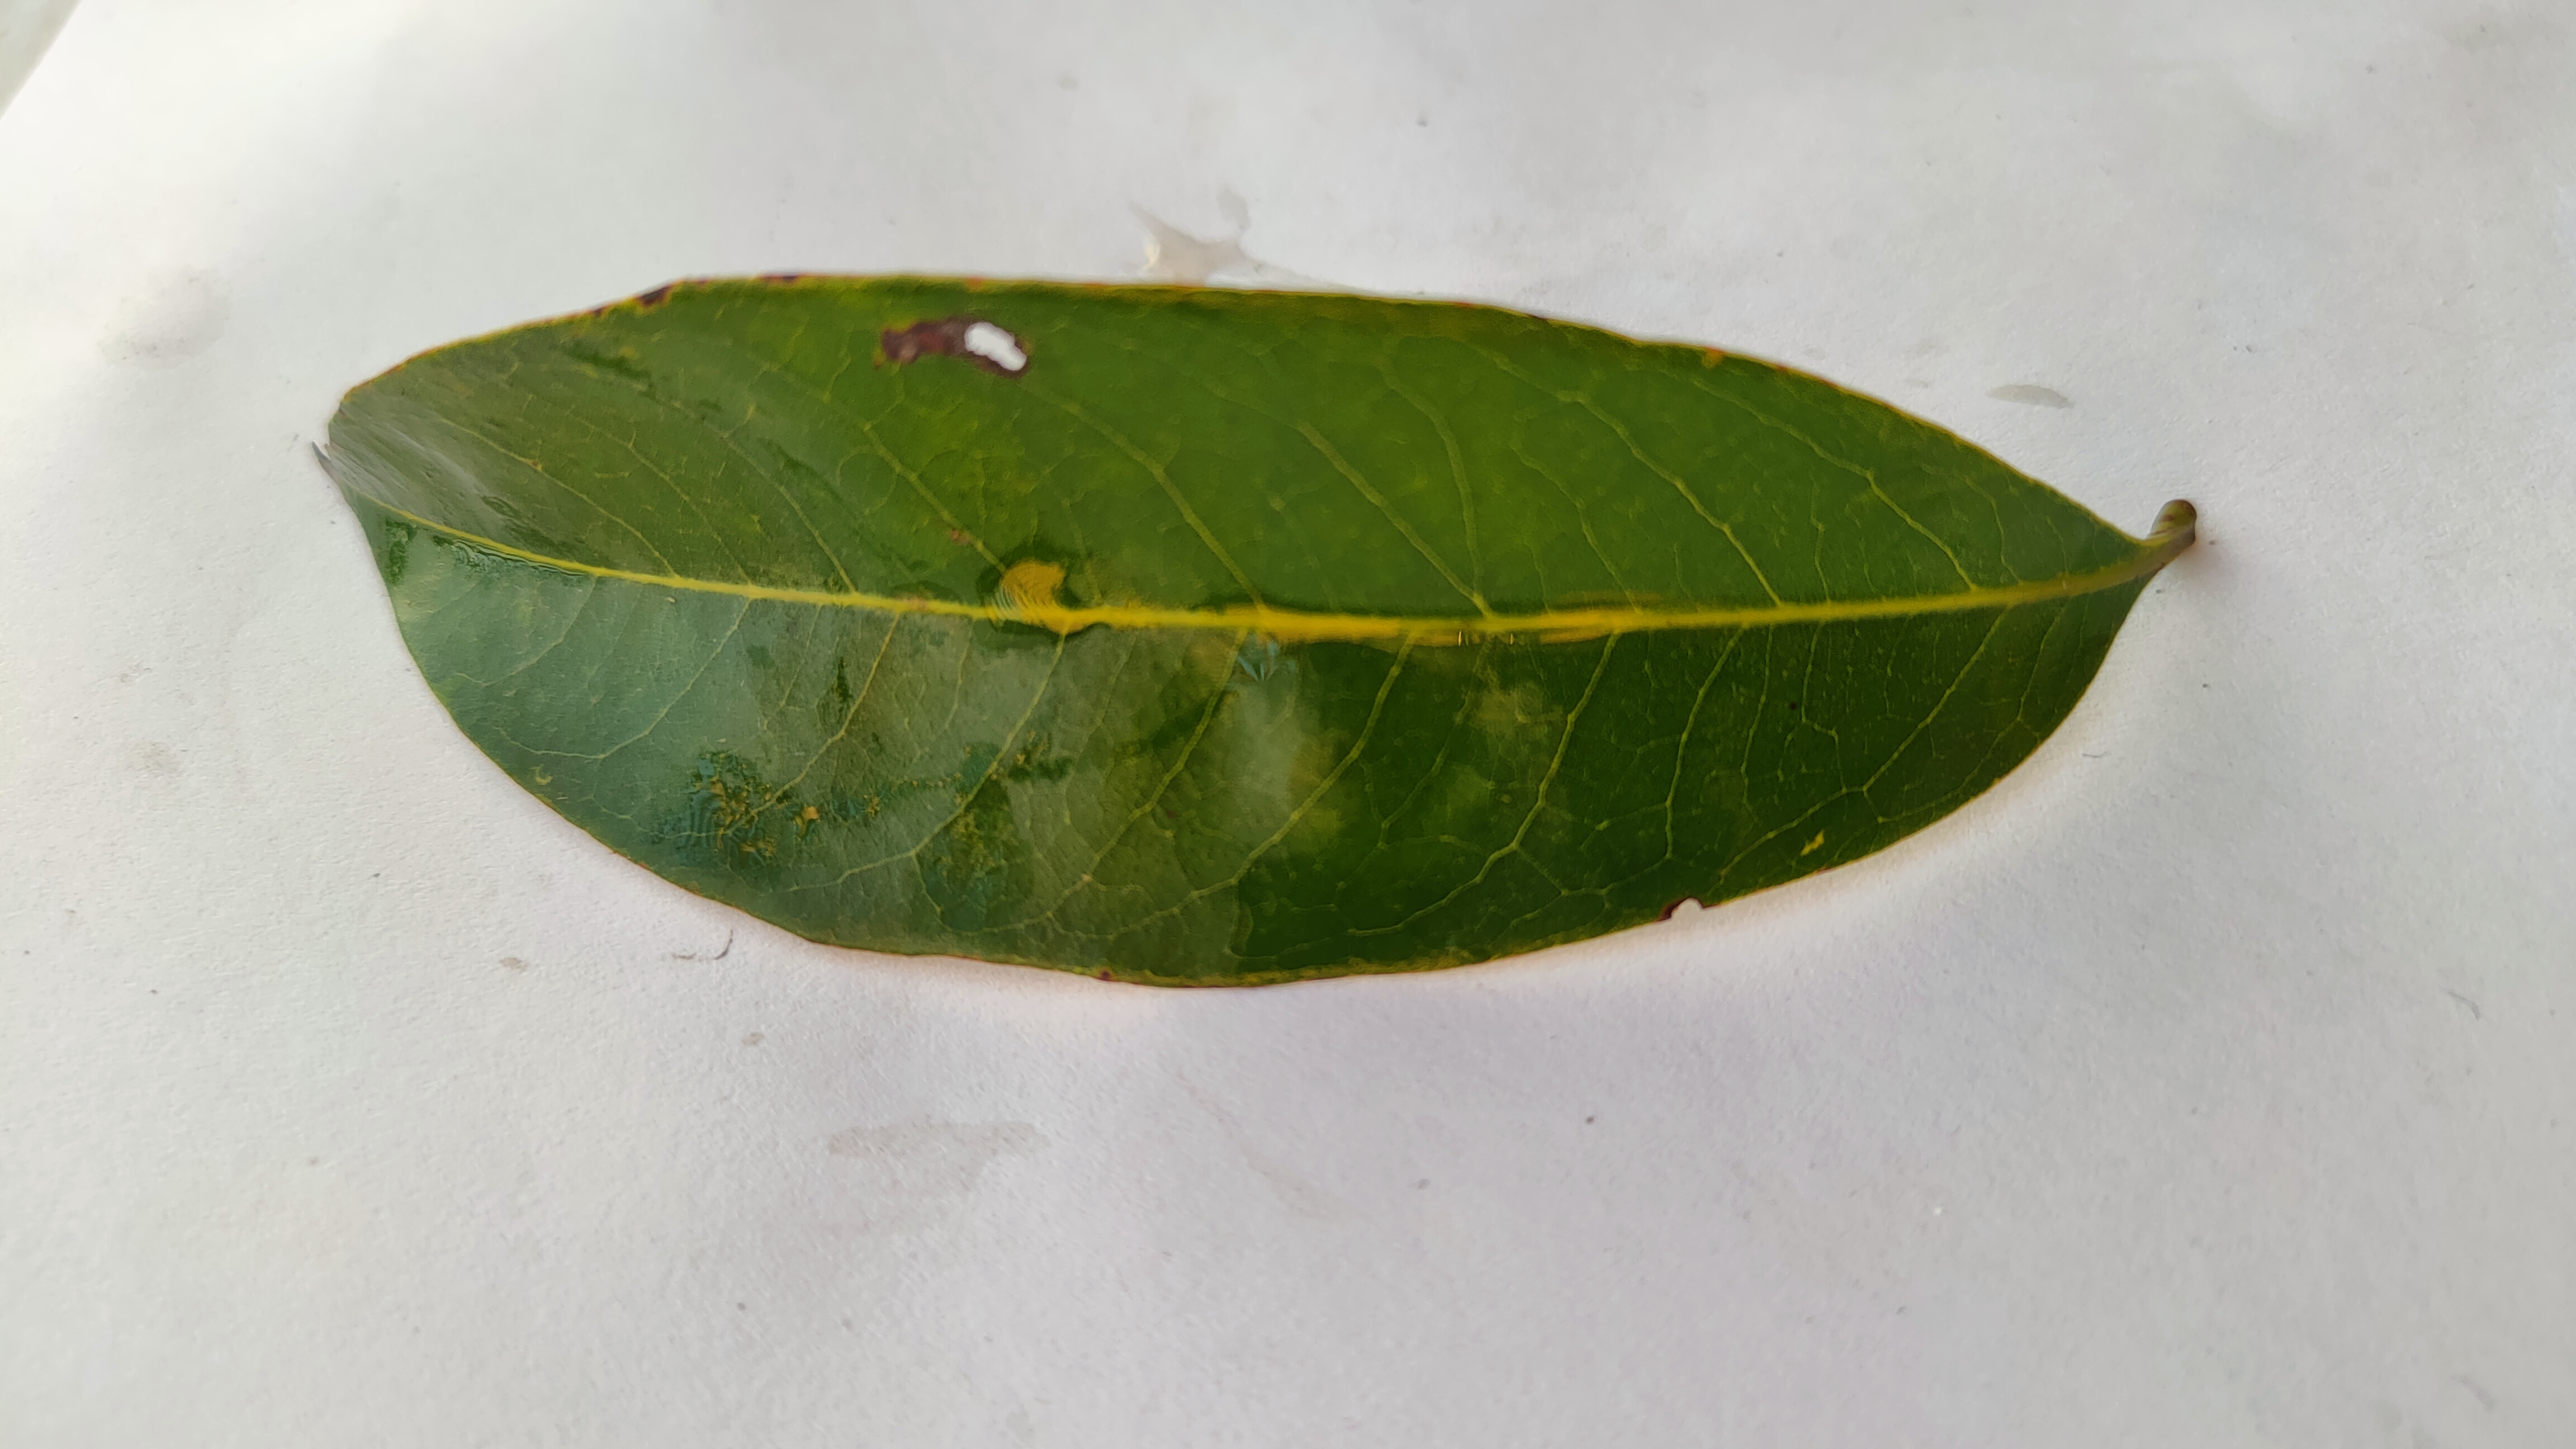
Leaf variety: Lychee